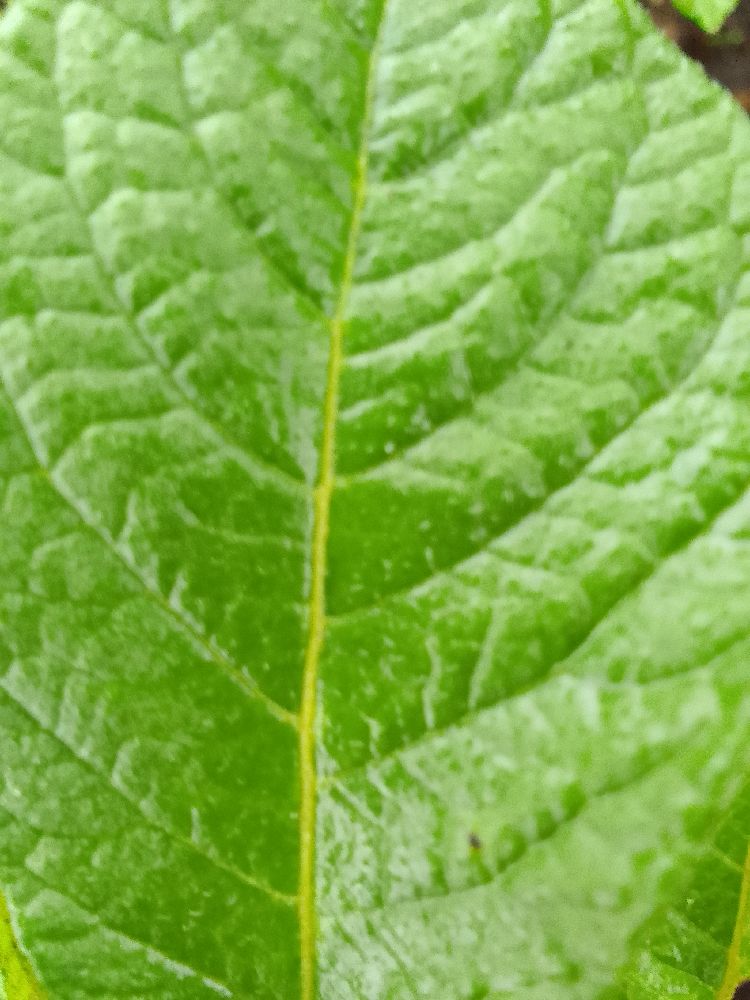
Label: Healthy